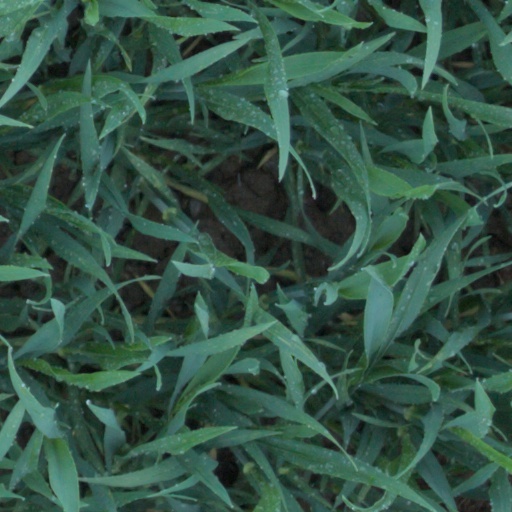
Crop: wheat